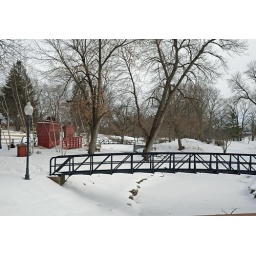
bridge at the river in downtown